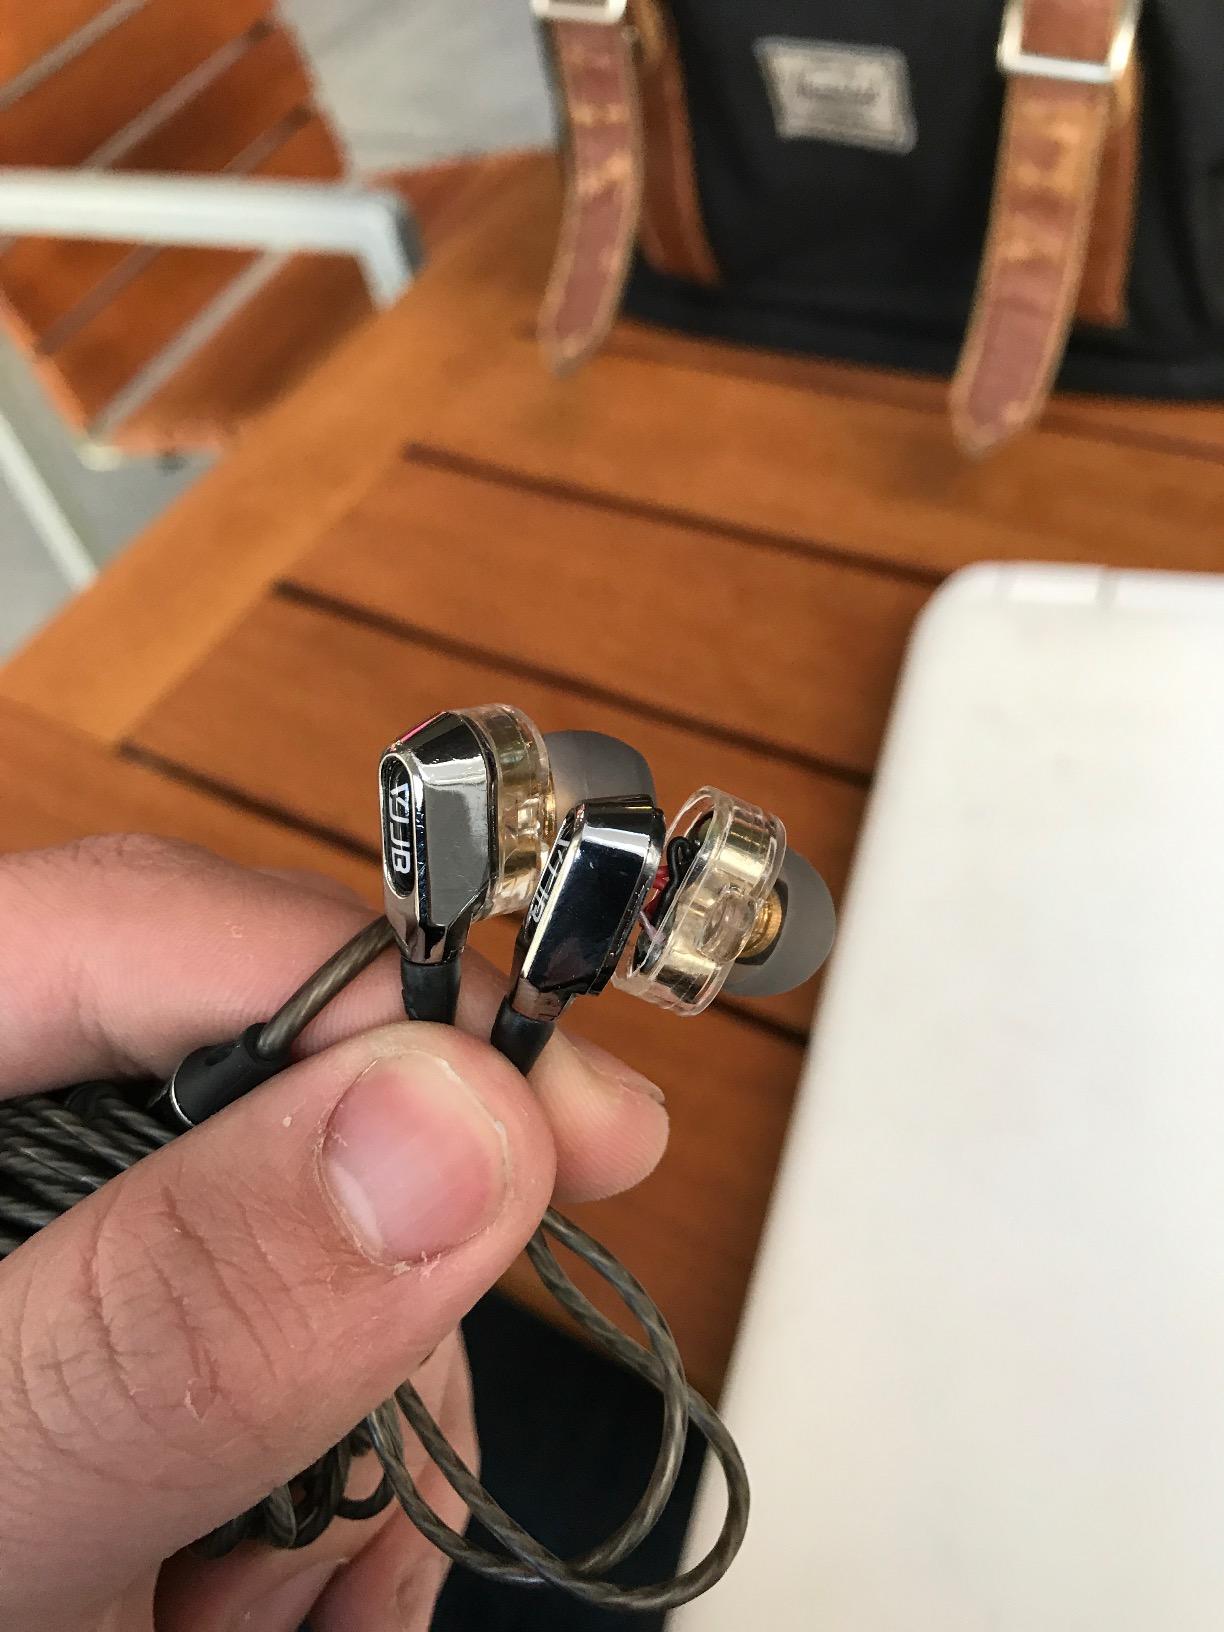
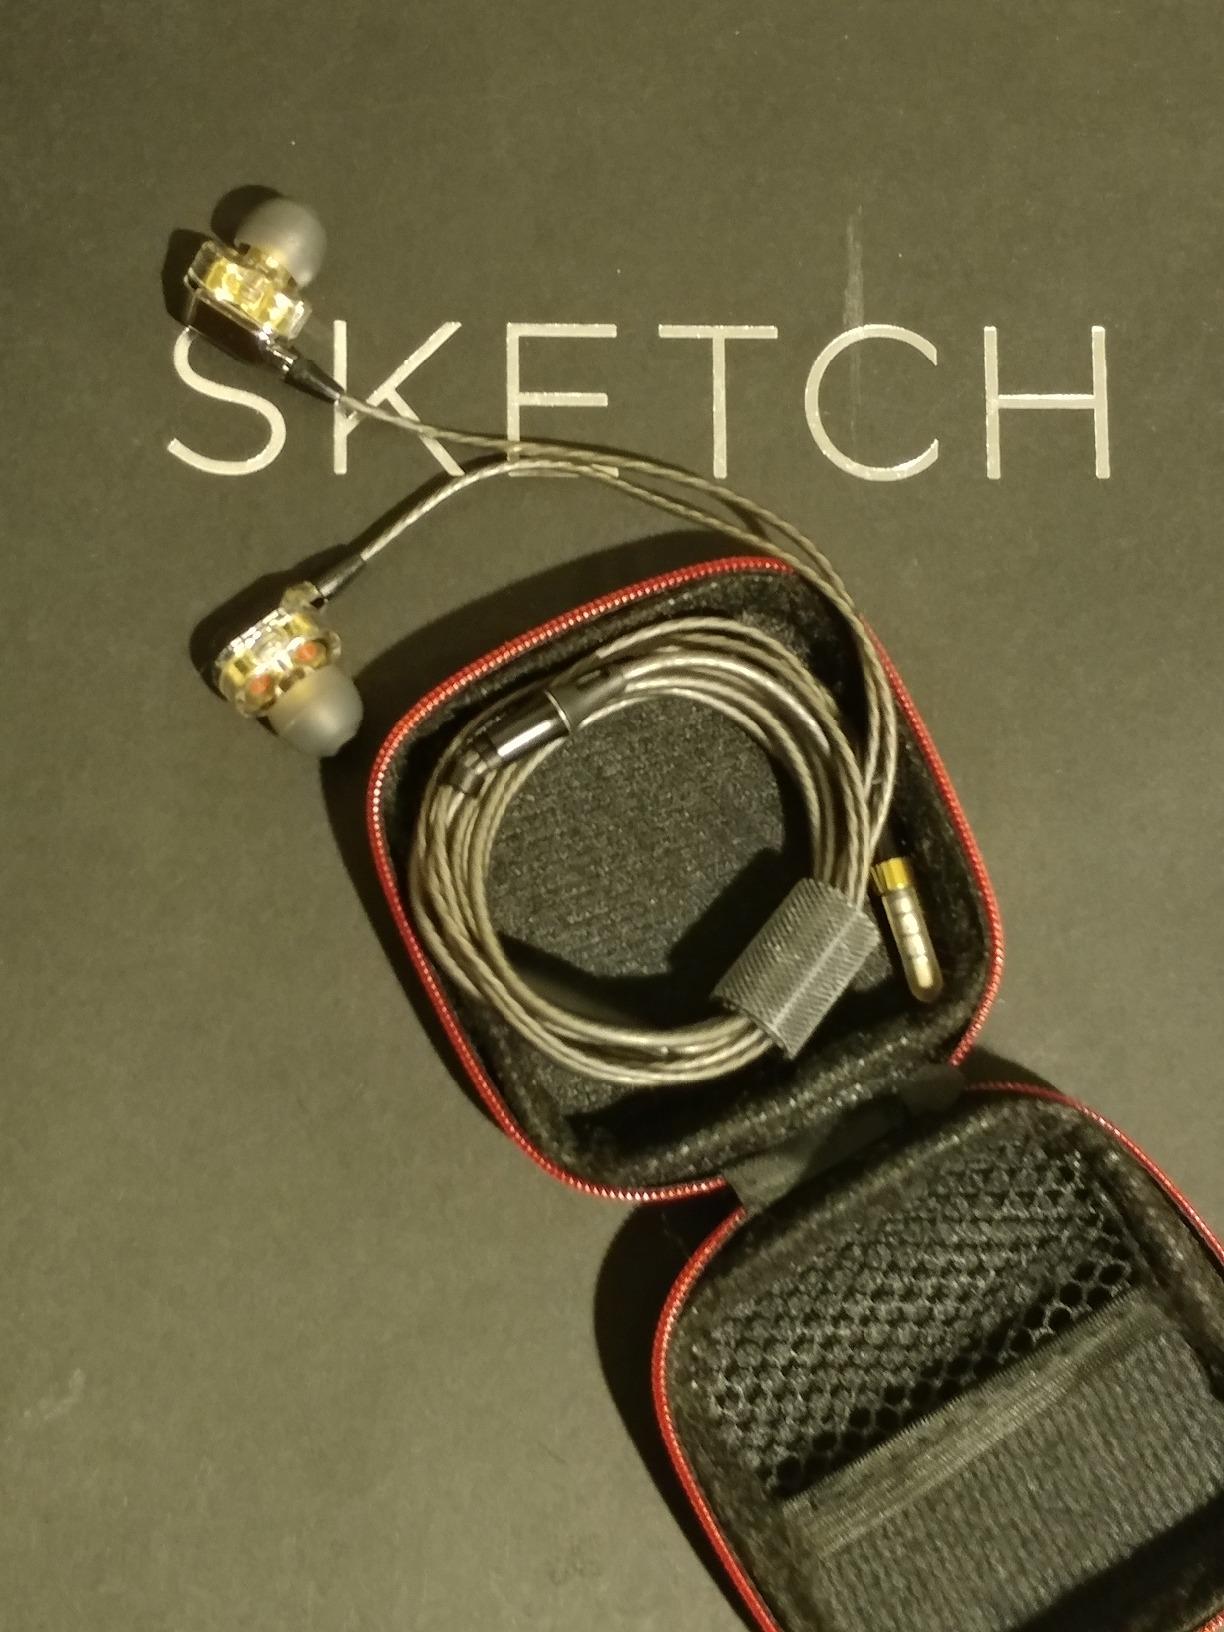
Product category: headphones
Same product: yes